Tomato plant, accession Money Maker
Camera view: vertical (180 deg); turntable rotation: 330 degrees
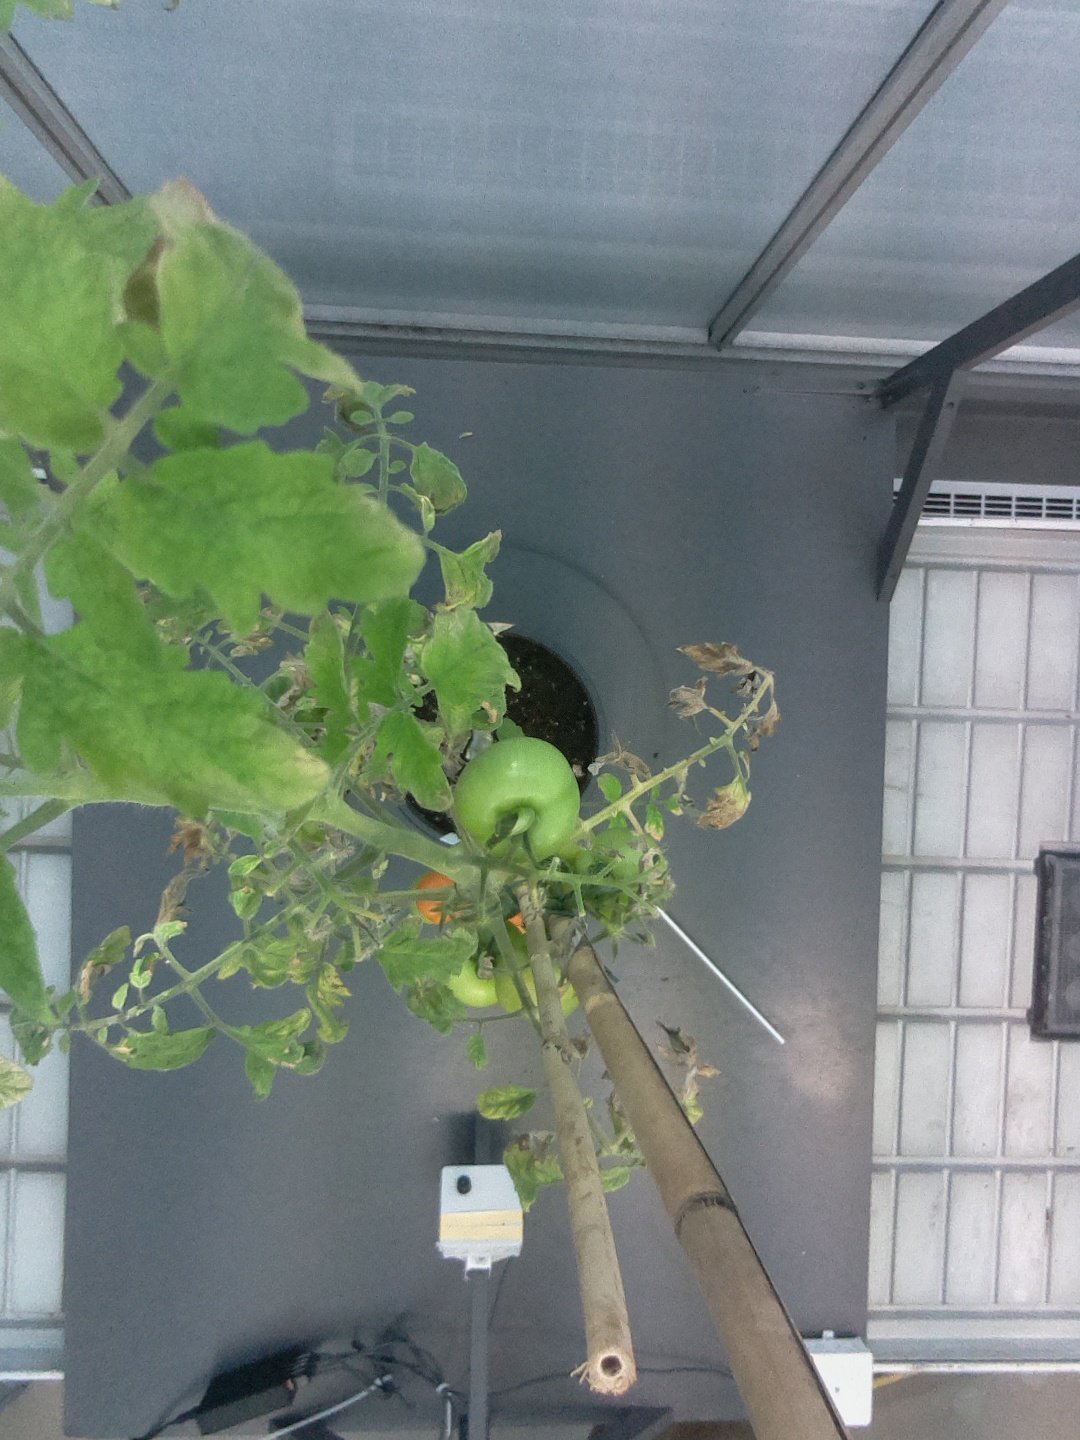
BBCH growth stage 83: 30%-40% of fruits show typical fully ripe color